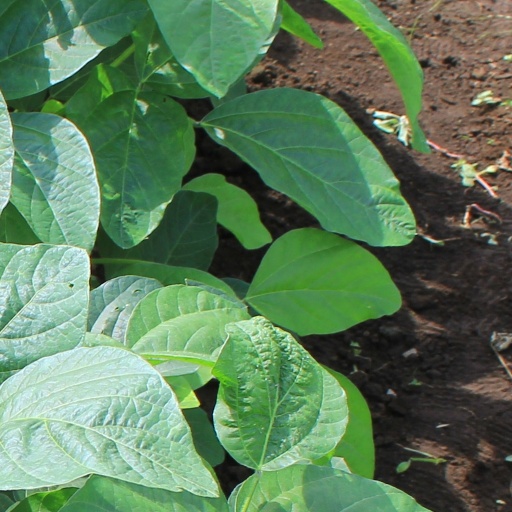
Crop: soybean